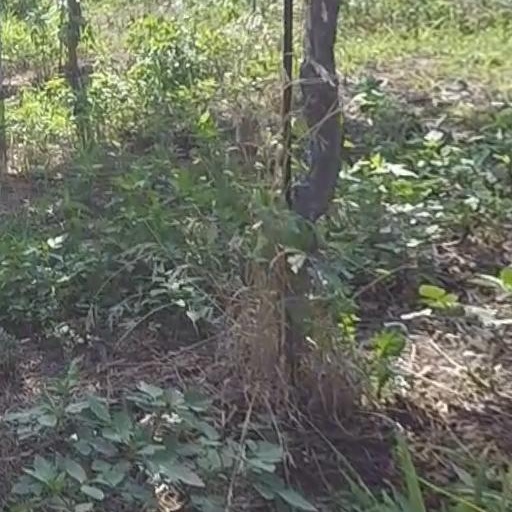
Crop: grape